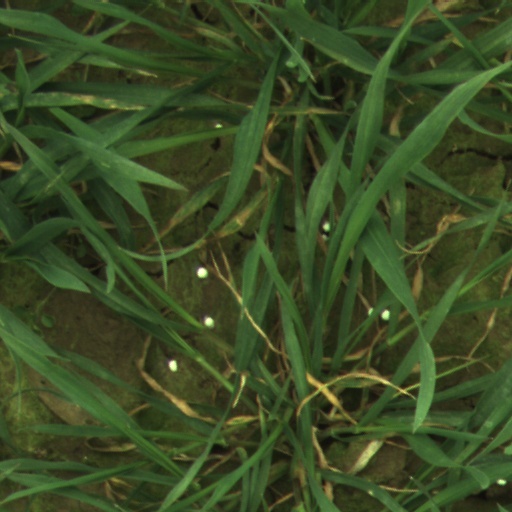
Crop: wheat